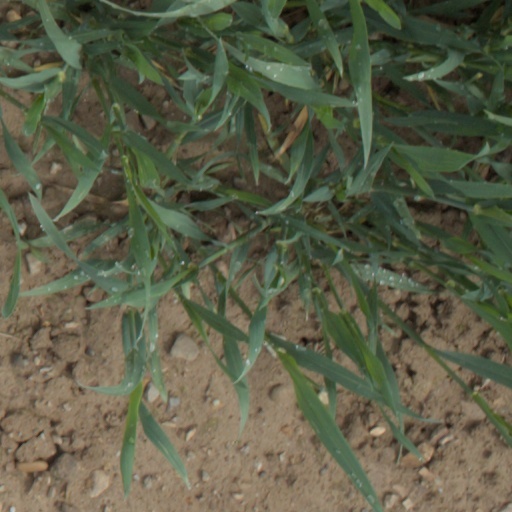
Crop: wheat